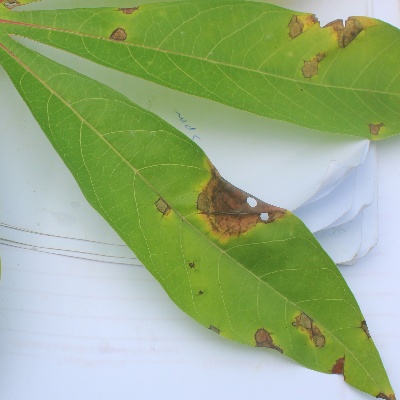
Crop: Cassava
Condition: brown spot